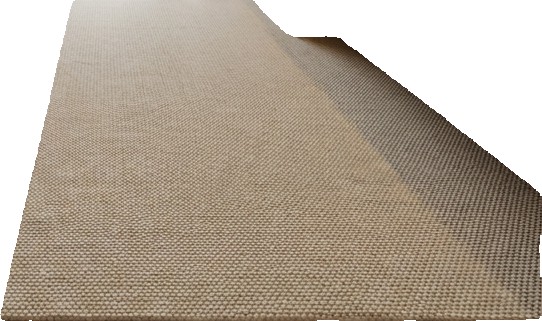
Surface category: rug